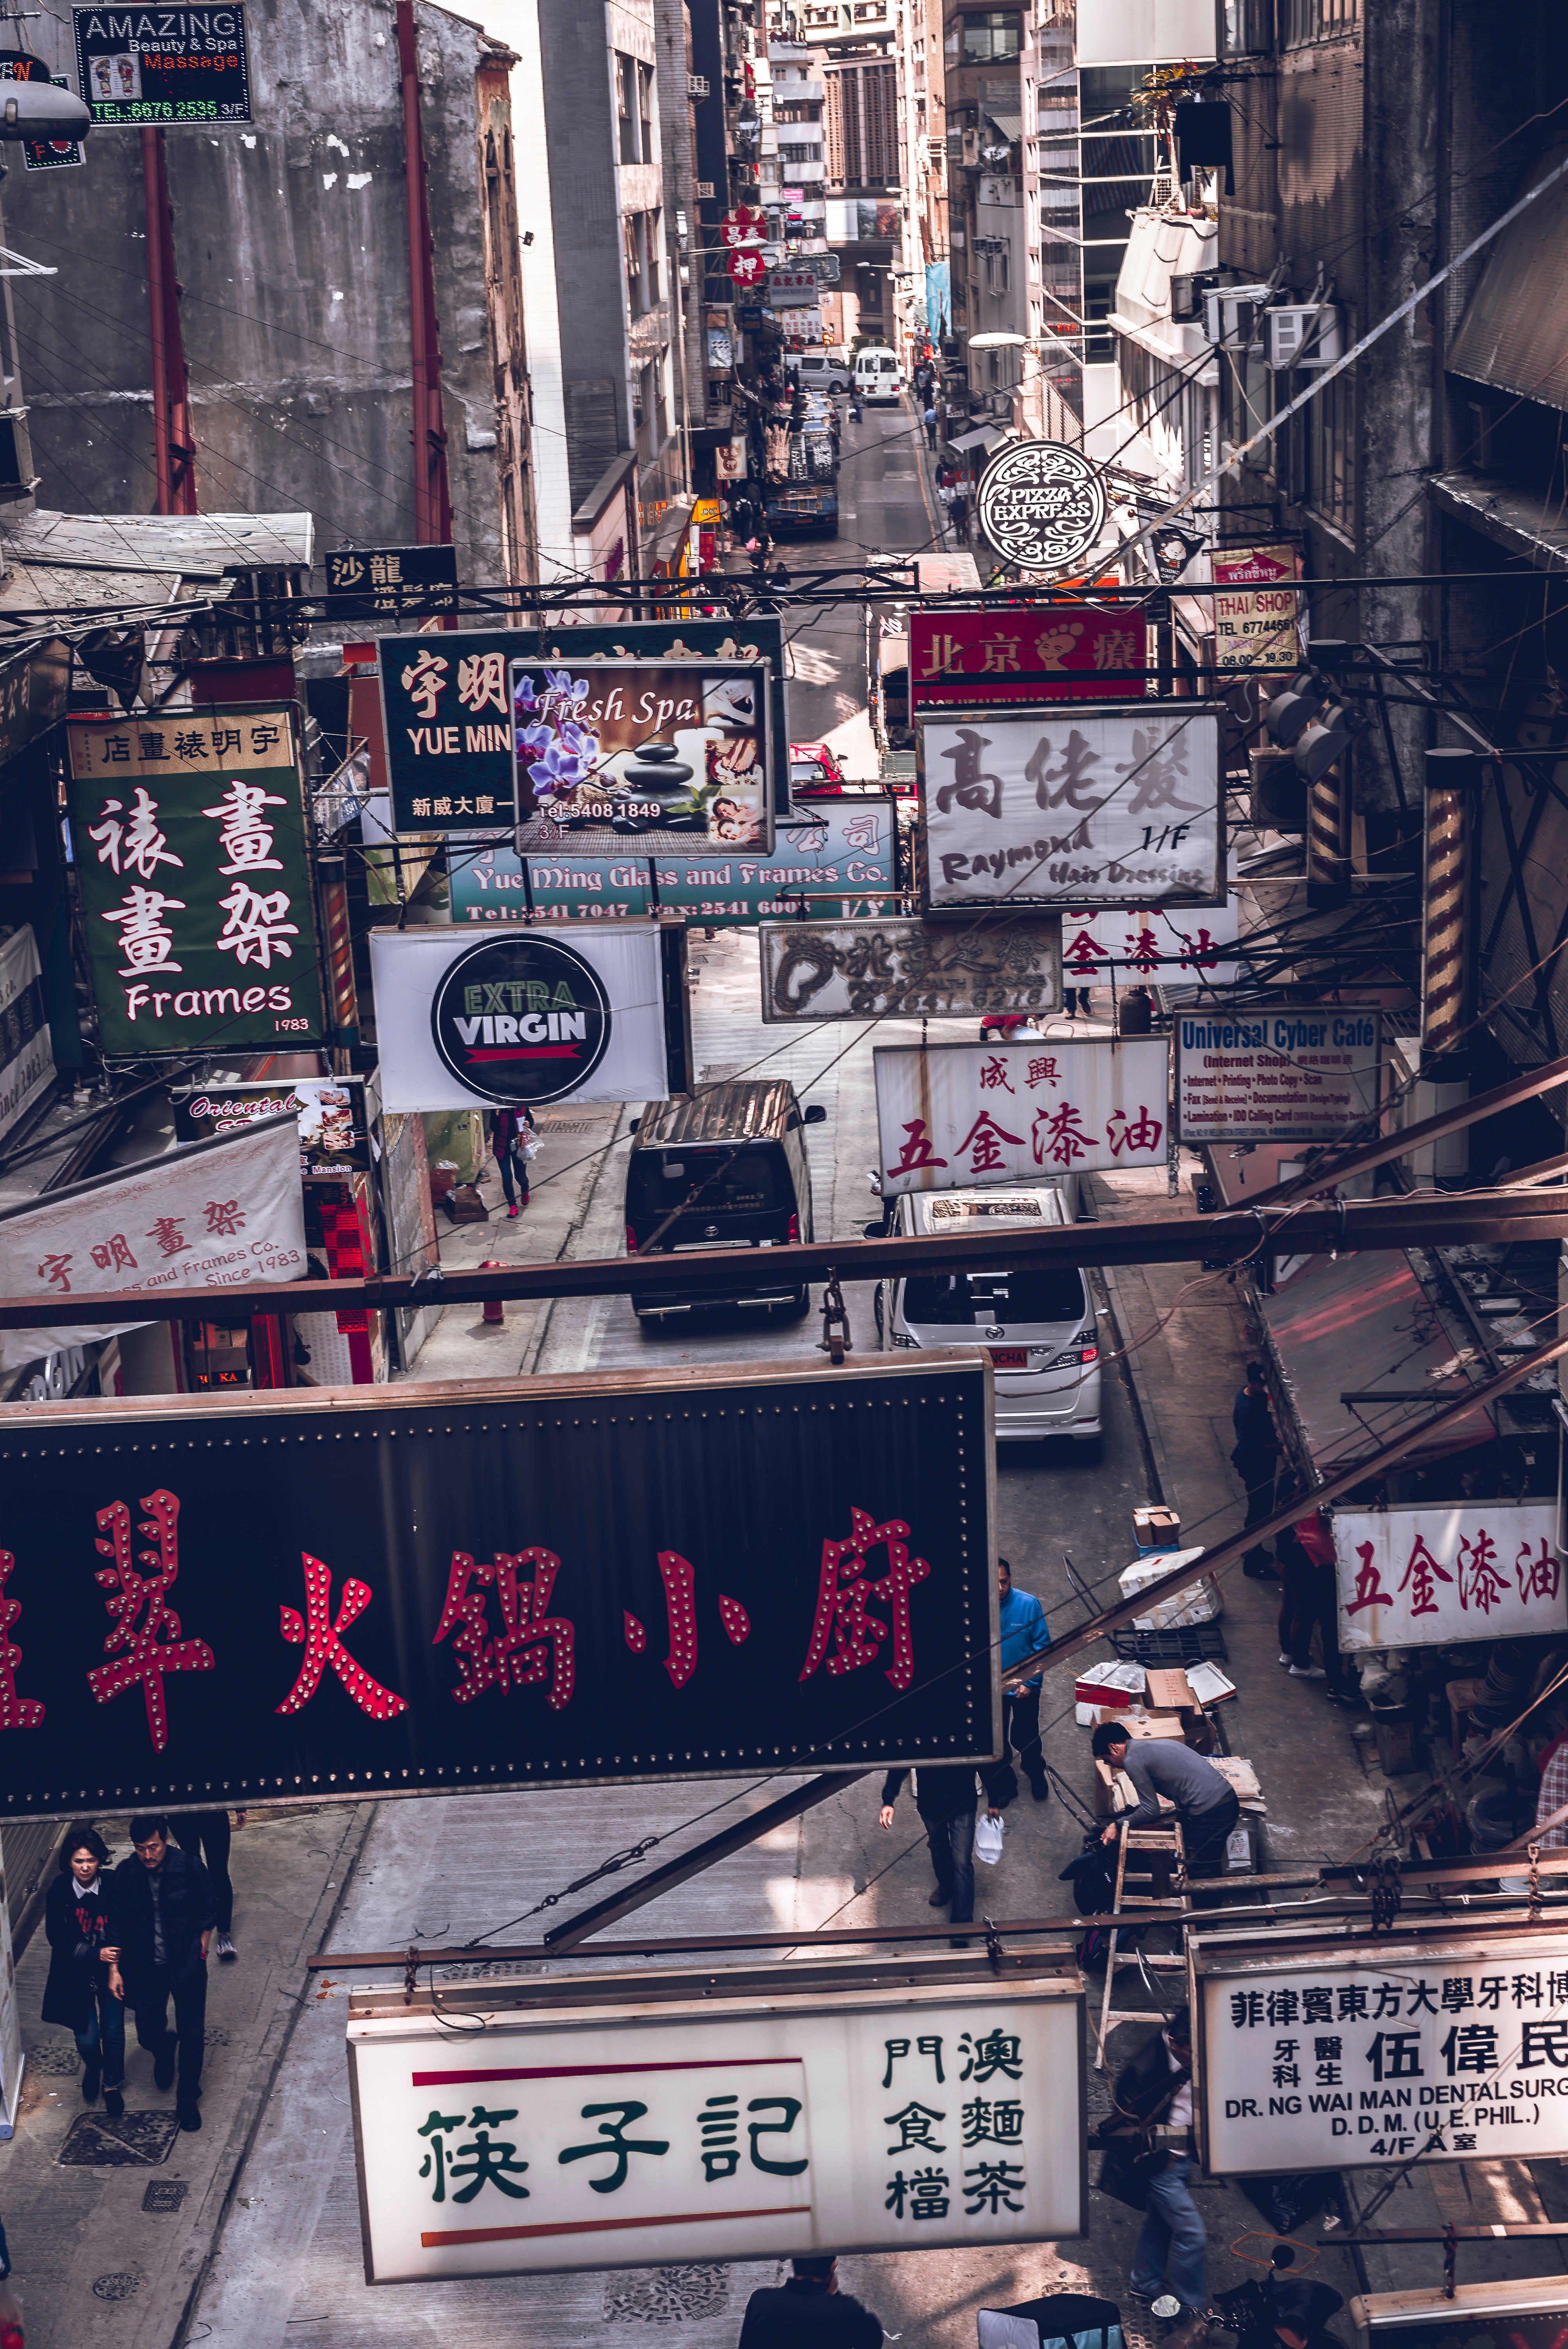
urban area, metropolis, metropolitan area, city, snapshot, human settlement, street, architecture, infrastructure, cityscape, signage, building, road, crowd, traffic, skyscraper, downtown, advertising